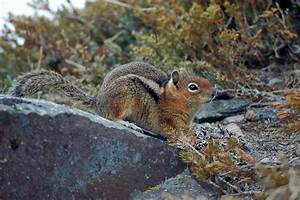
Label: scoiattolo